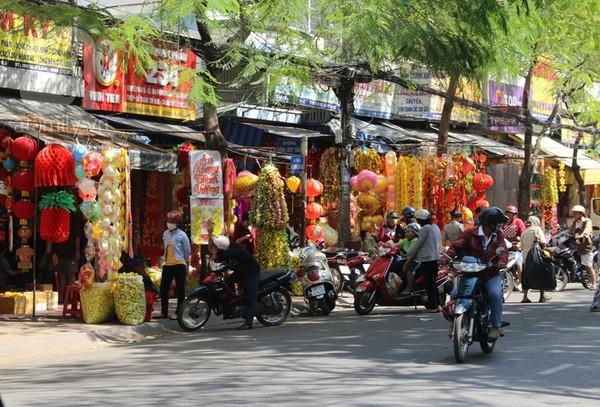
có nhiều người xuất hiện ở quanh các cửa hàng bán đồ trang trí